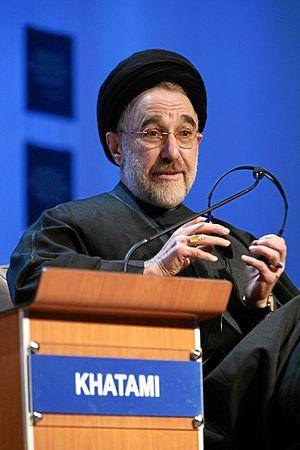
L'élection présidentielle iranienne de 2001 a eu lieu le 8 juin 2001 et le résultat en a été l'élection de Mohammad Khatami au poste de président de l'Iran pour la seconde fois.